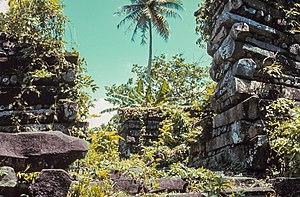
Cet article recense les sites inscrits au patrimoine mondial dans les États fédérés de Micronésie.
Cet article recense les sites mégalithiques inscrits au patrimoine mondial.